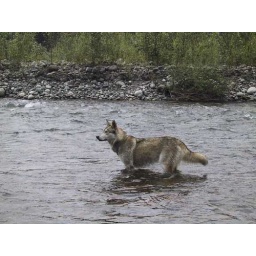
Our dog is really at home here in the Vedder River